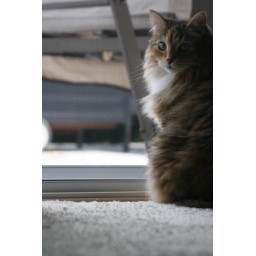
Maggie on bird patrol at my mother in law's house